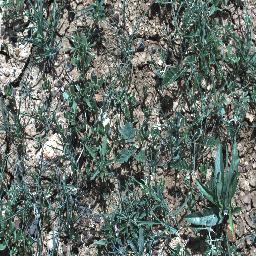
Label: negative